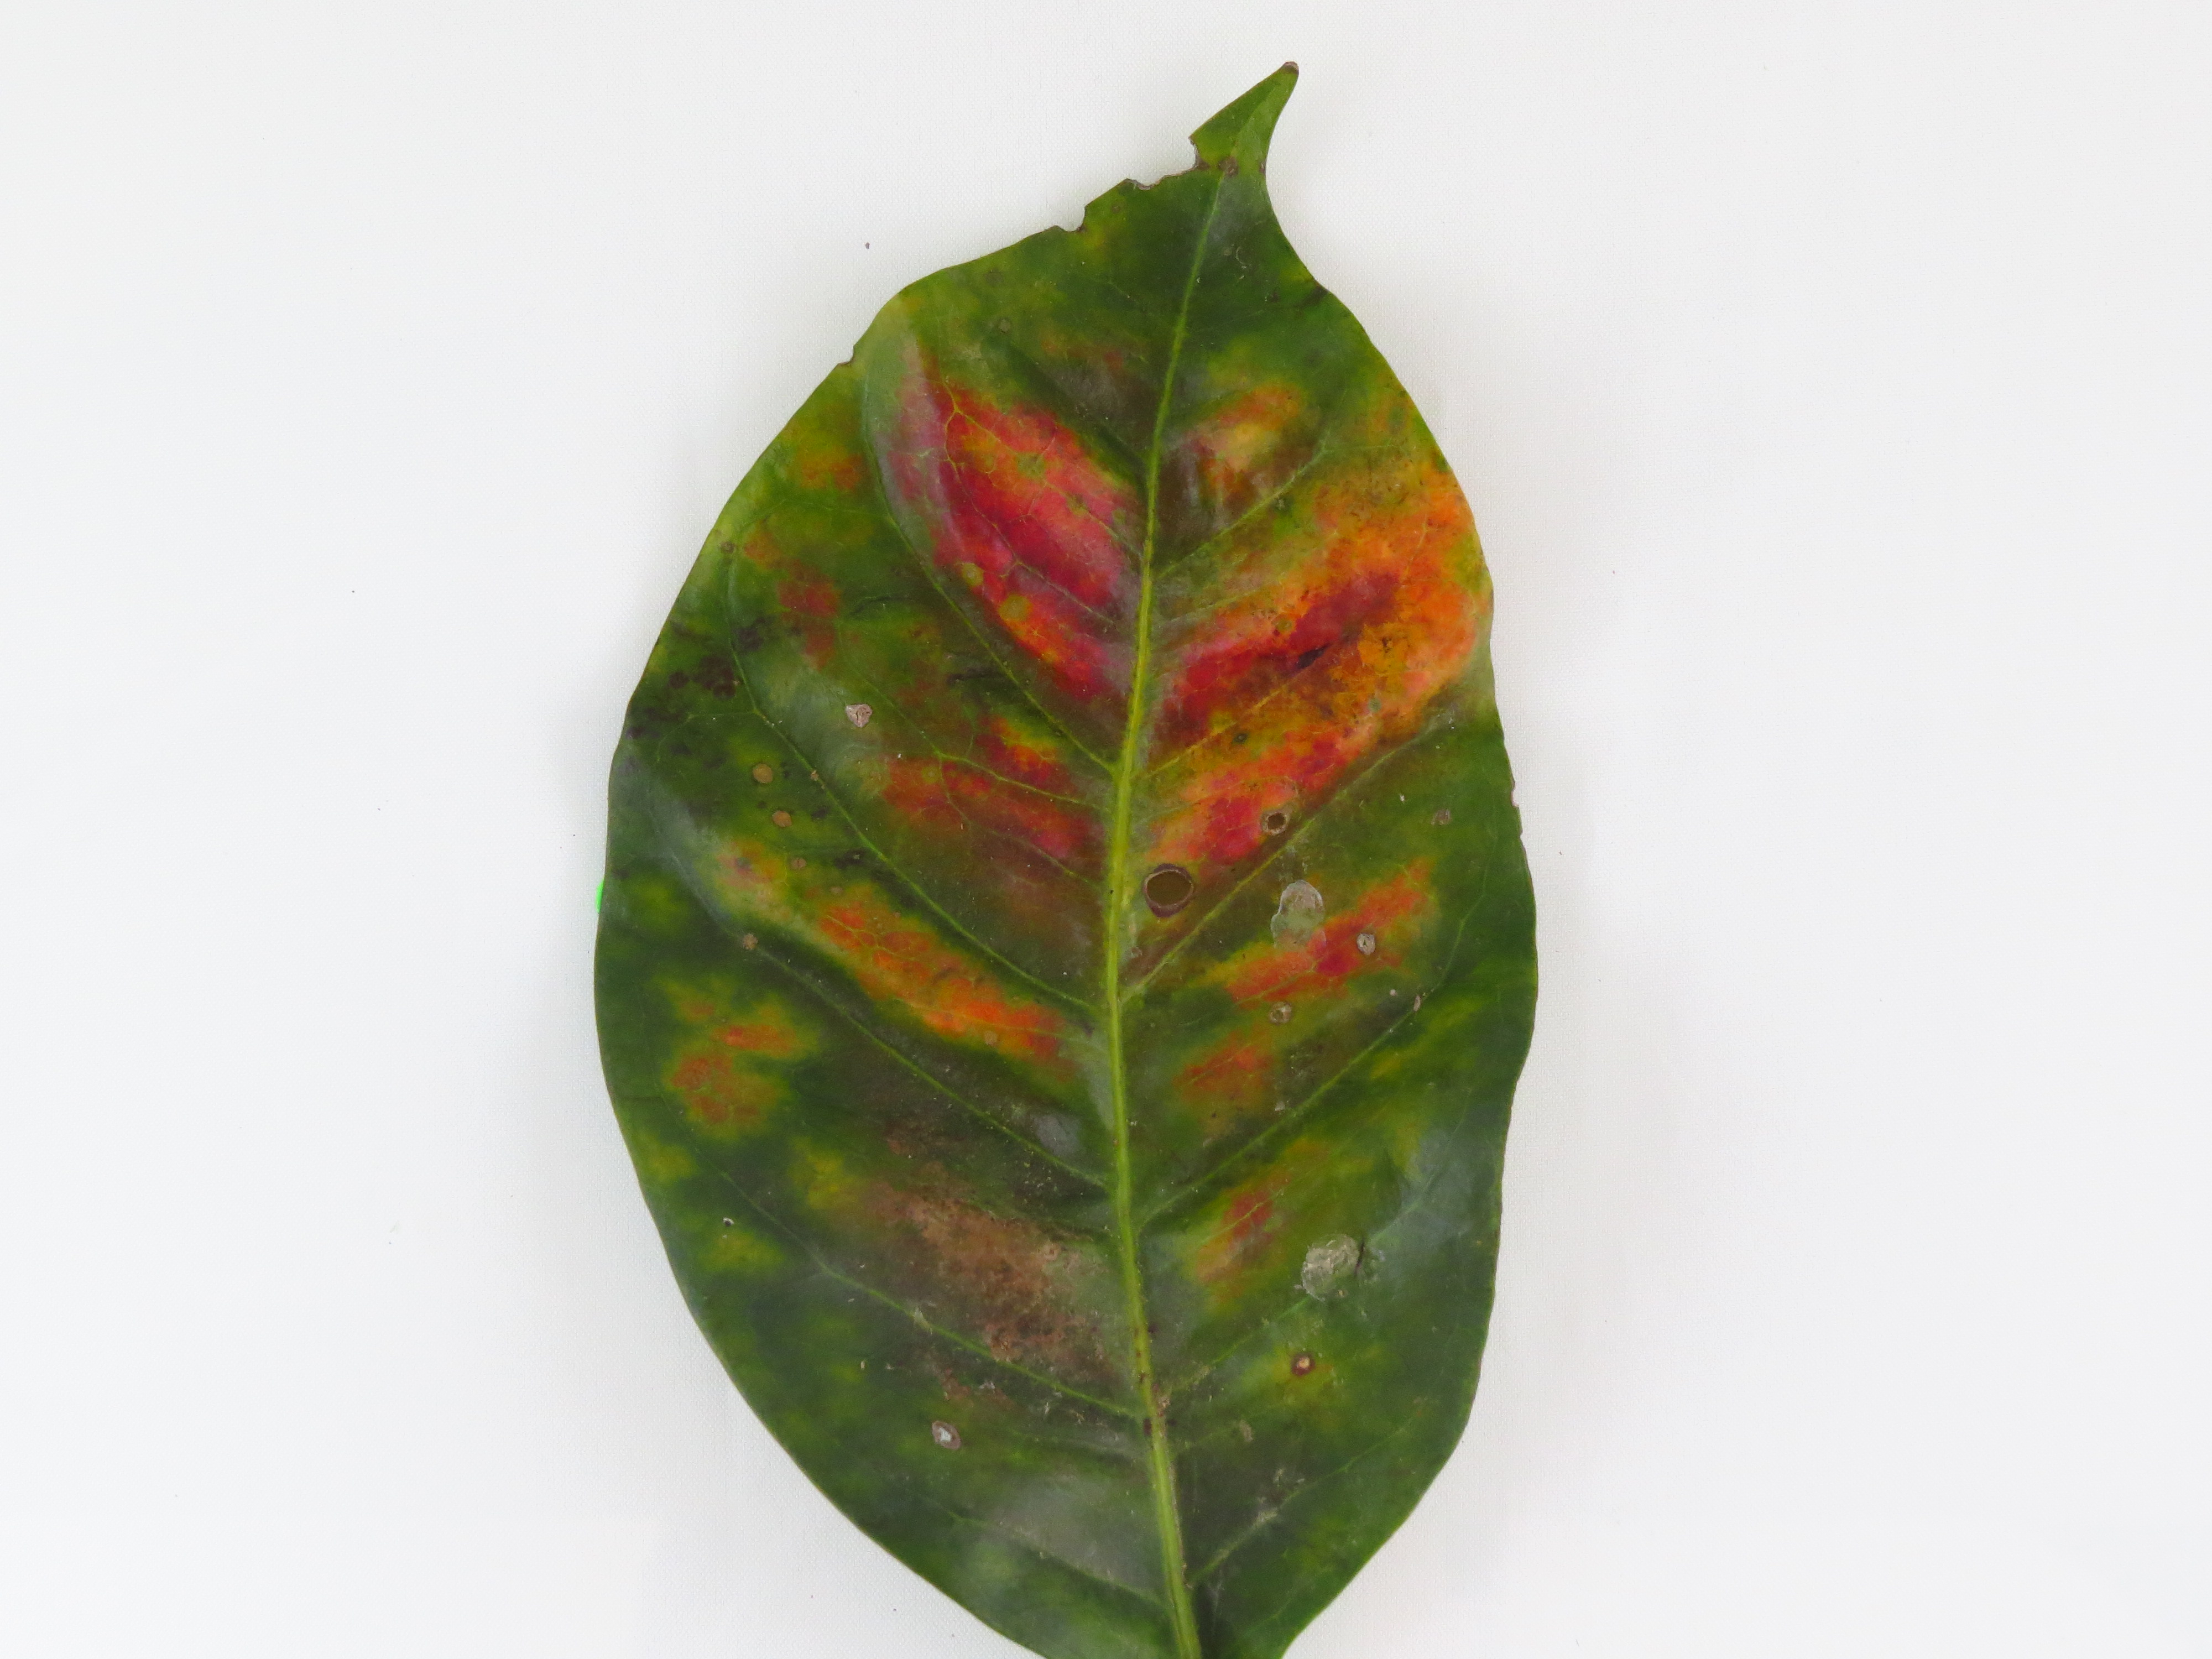
Label: phosphorus-P